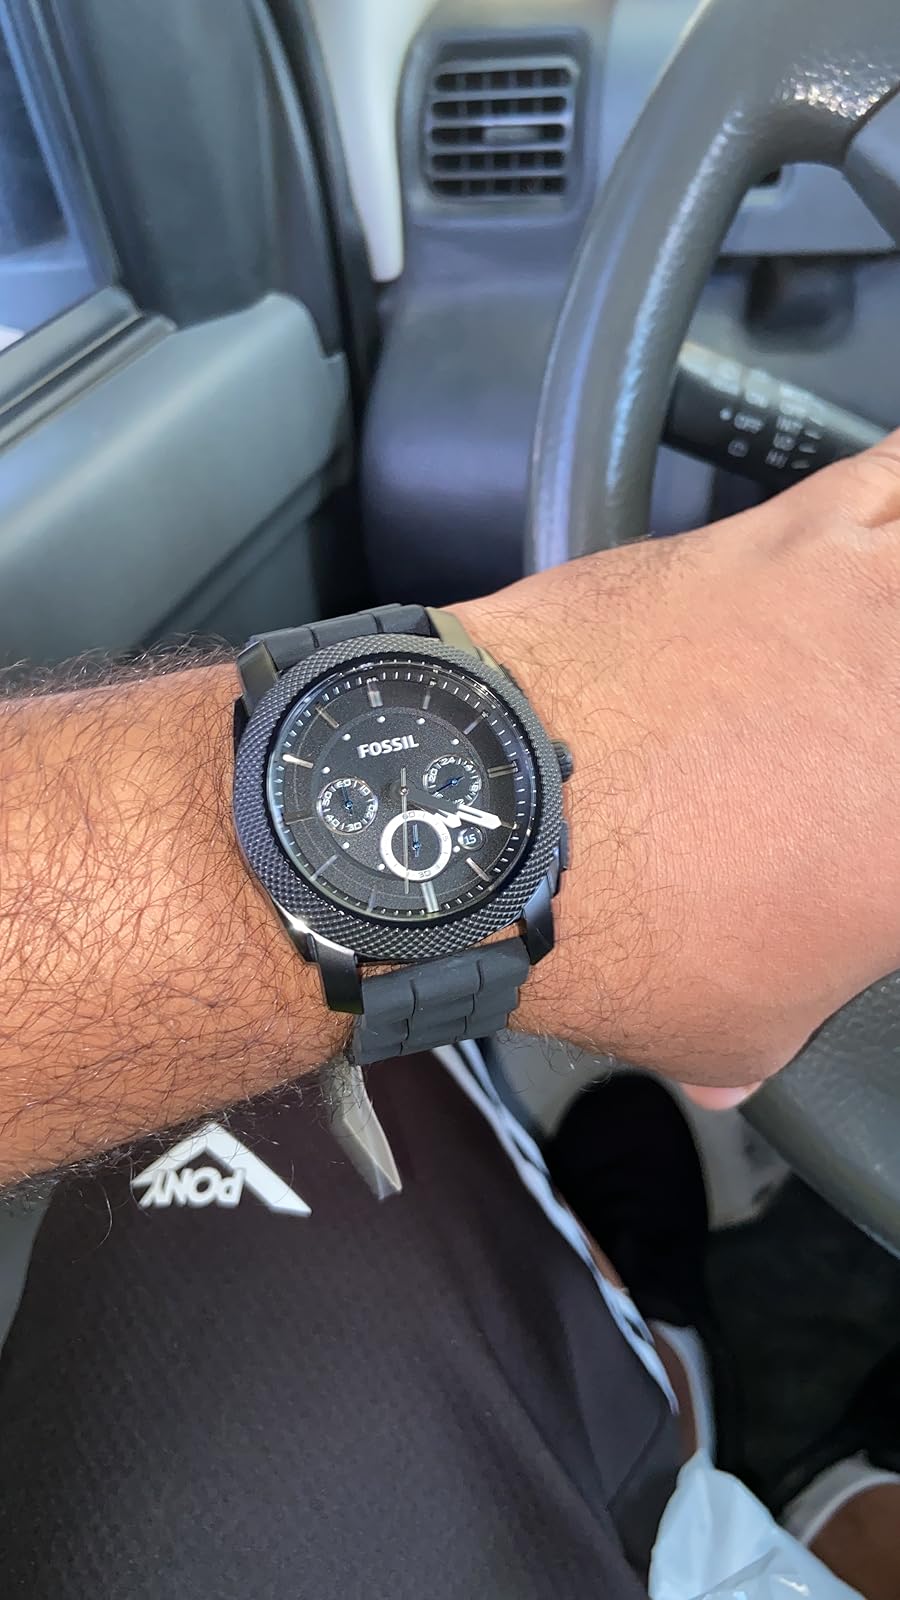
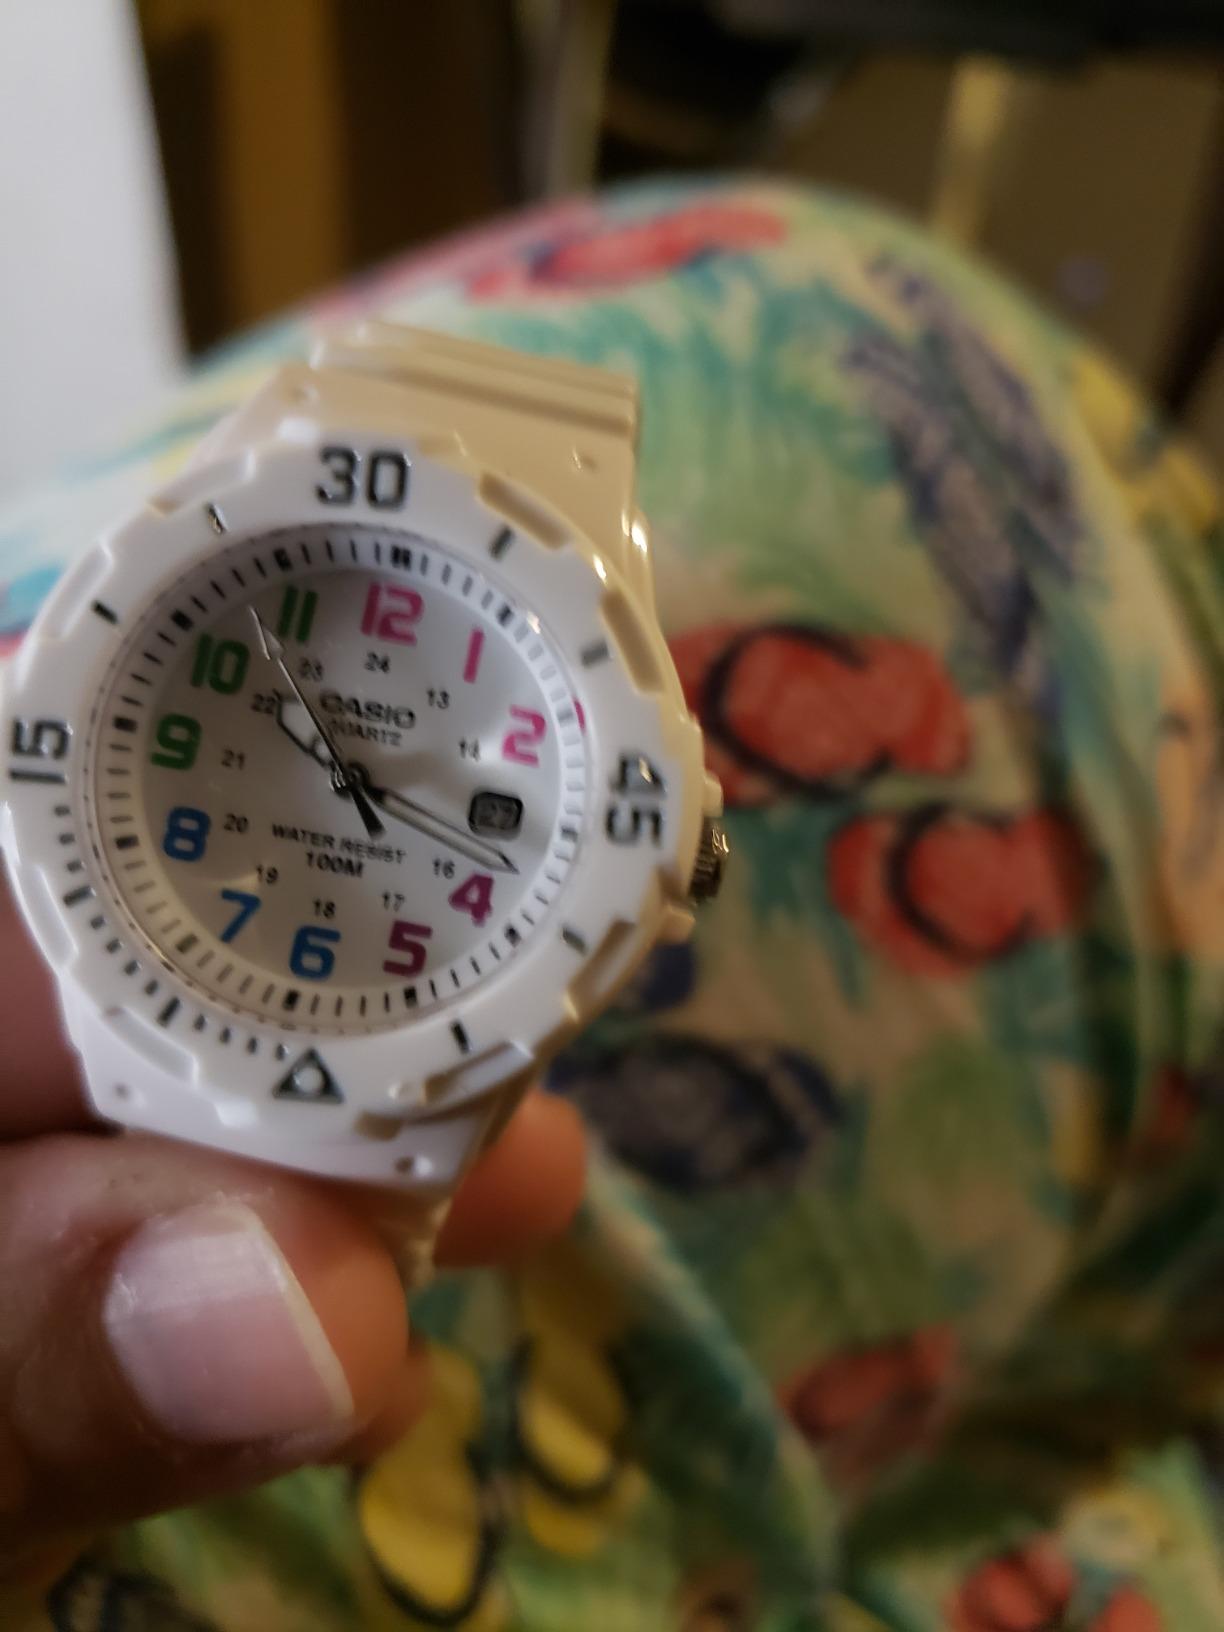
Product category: accessories_watch
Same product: no